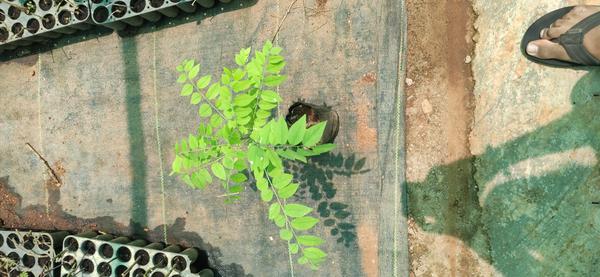
Plant: Amla